Thomas Musgrave (bishop)

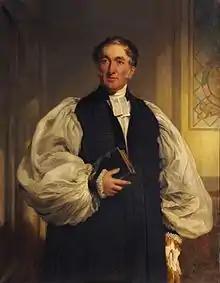
Portrait by Frederick Richard Say

Thomas Musgrave (30 March 1788 – 4 May 1860) was Archbishop of York from 1847 to 1860.